Daniel Auber

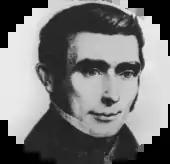
dark-haired, clean-shaven young white man in early 19th-century costume

During the rest of the 1820s Auber's collaborations with Scribe were mostly successful, with long runs by the standards of the day. By contrast, his only opera without Scribe from this period ran for seven performances. By 1825 Auber was eminent enough in his profession to be made a chevalier of the Legion of Honour by the government of Charles X.